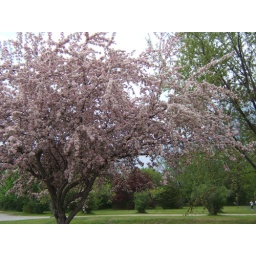
Taken in Chatham, NB, June 7 2005. I dunno, just a nice picture... Fluffy pink tree :)